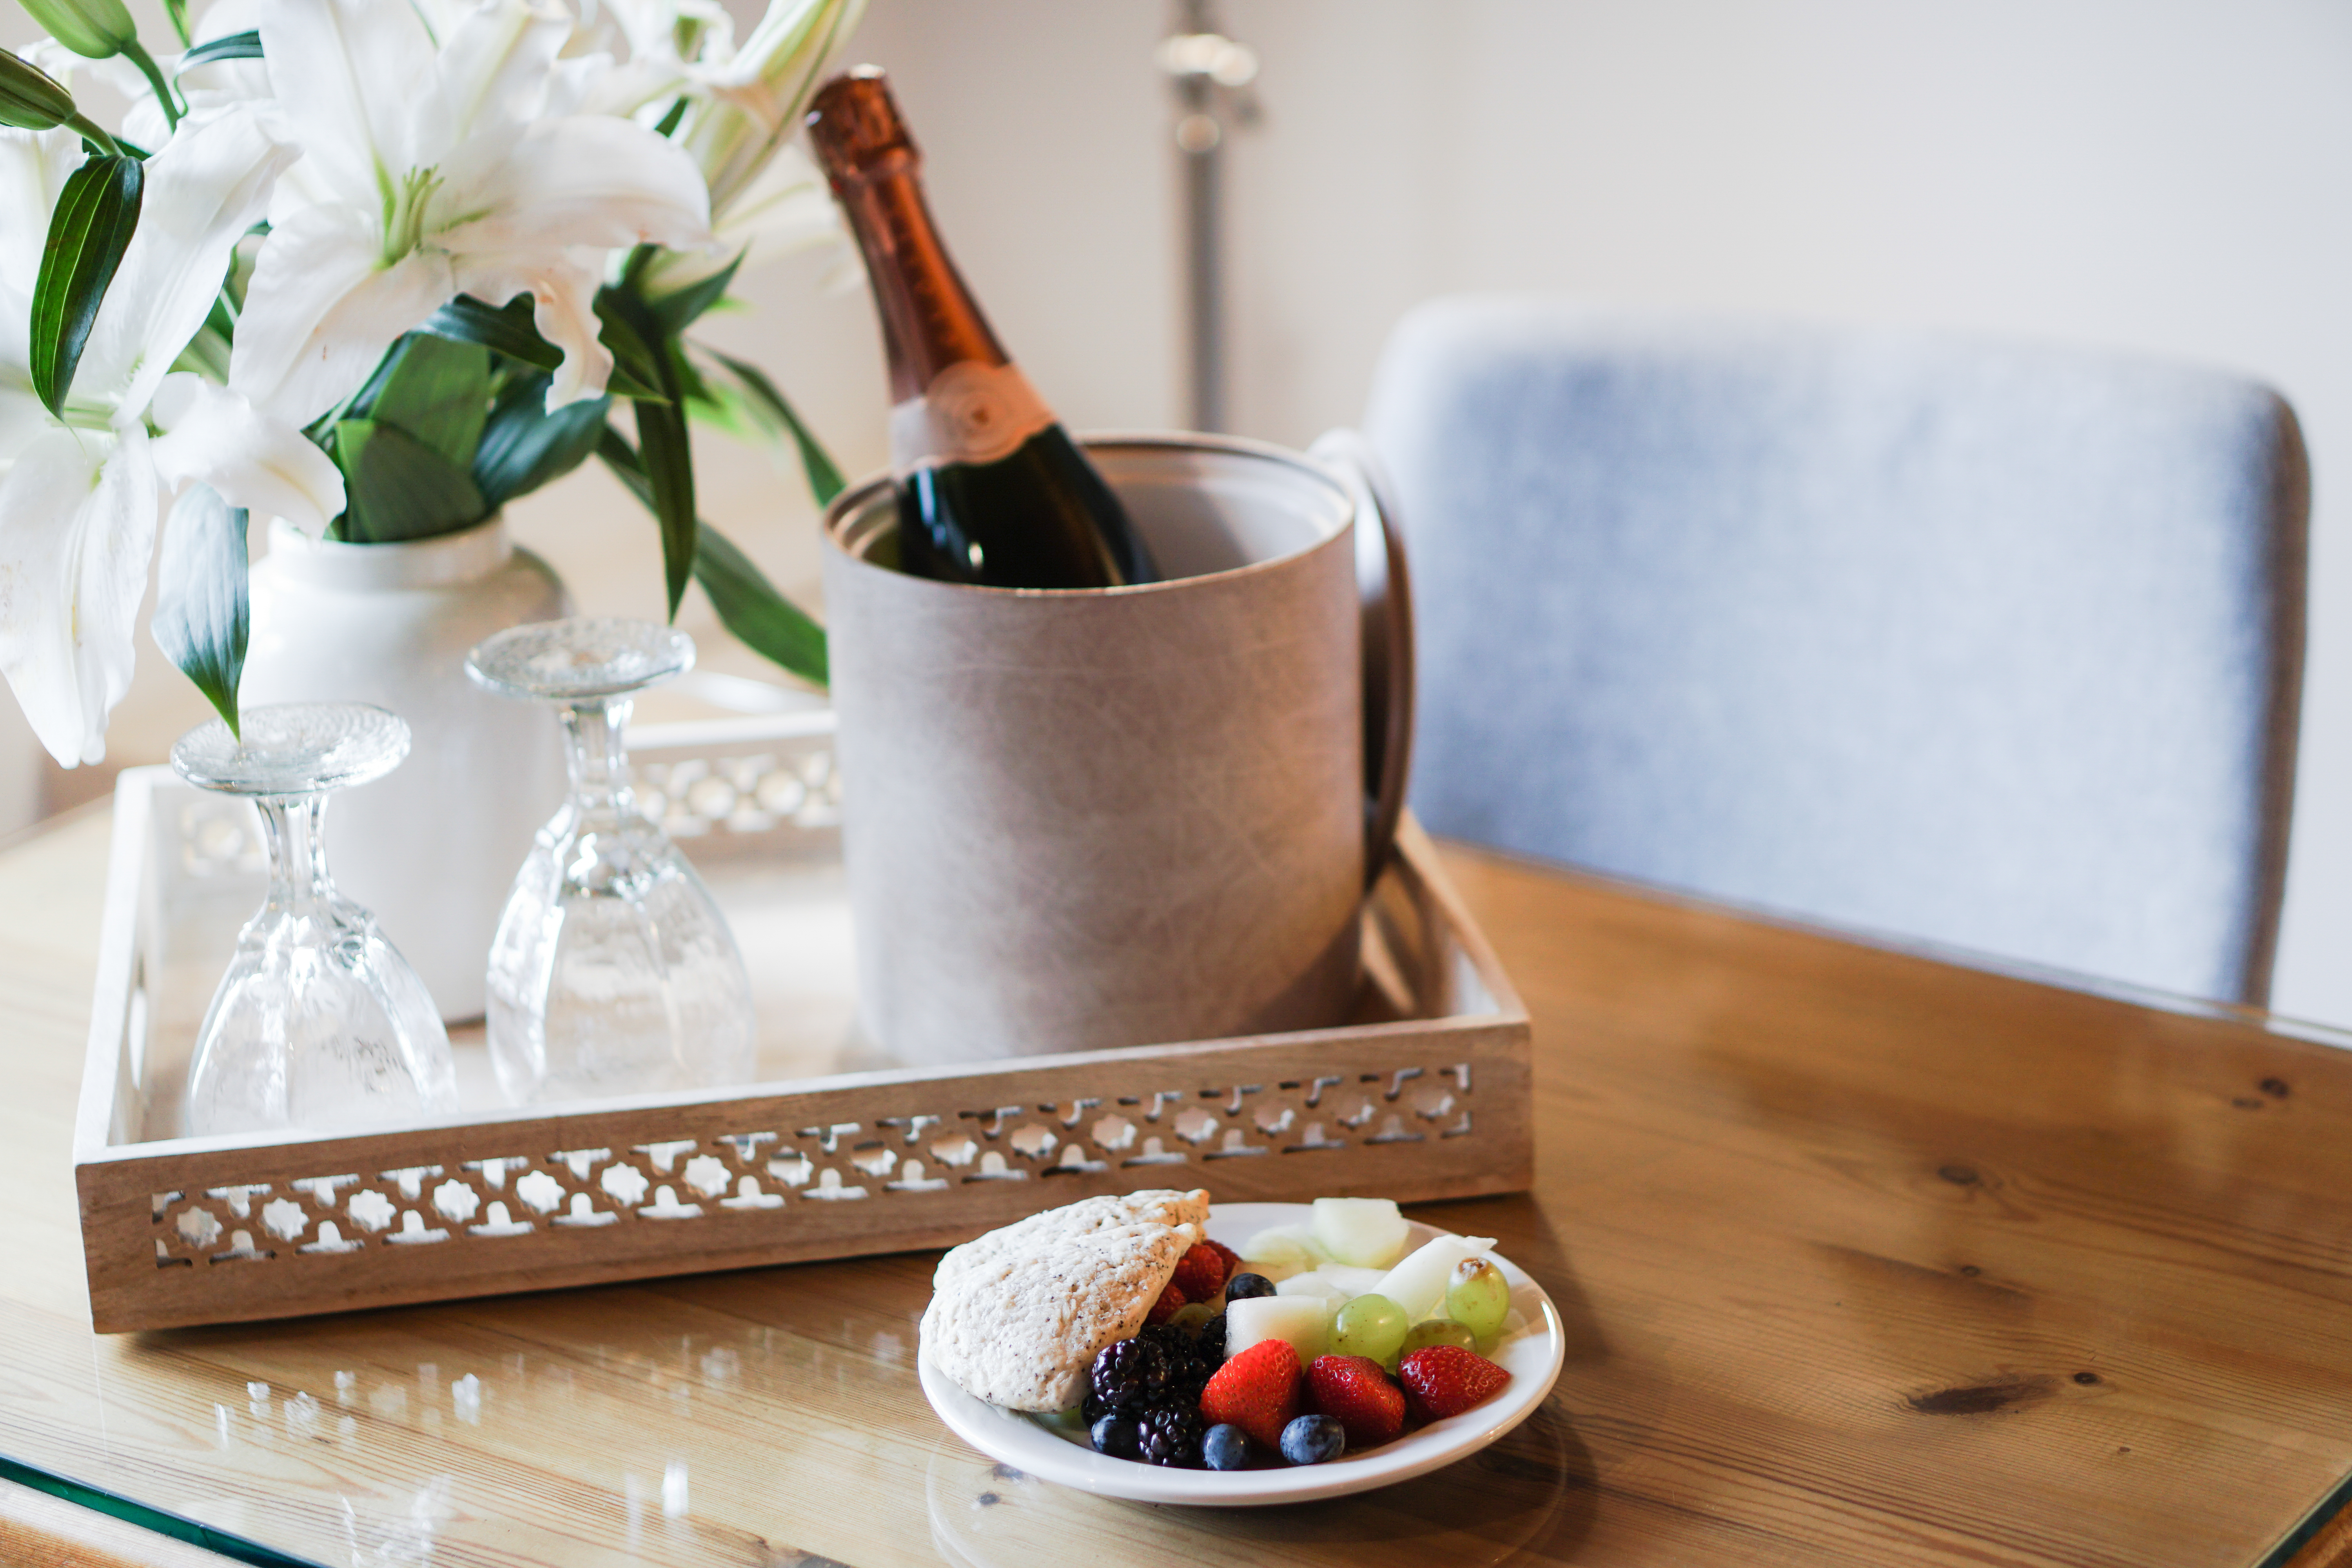
dish, meal, food, produce, breakfast, lunch, hotel, champagne, brunch